Elizabeth David

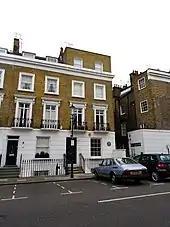
24 Halsey Street, Chelsea, David's home from 1947 until her death. A blue memorial plaque commemorates her.

Returning after her years of Mediterranean warmth and access to a profusion of fresh ingredients, David found her native country in the post-war period grey and daunting, with food rationing still in force. She encountered terrible food: "There was flour and water soup seasoned solely with pepper; bread and gristle rissoles; dehydrated onions and carrots; corned beef toad in the hole. I need not go on." In London, she met George Lassalle, a former lover of hers from Cairo days, and their affair was rekindled. The couple went to Ross-on-Wye in November 1946 for a week's break, but were stranded in the town by the season's inclement weather. Frustrated by the poor food provided by the hotel, she was encouraged by Lassalle to put her thoughts on paper.